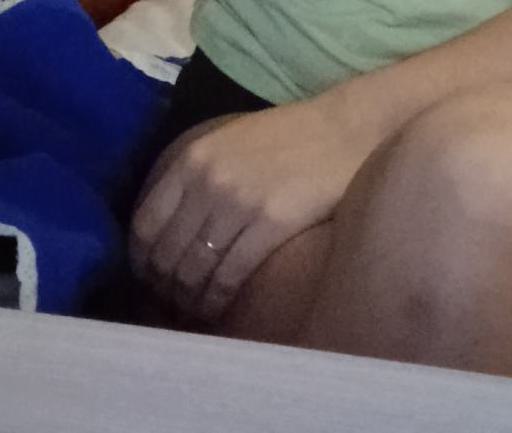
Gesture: no_gesture